Wildlife of Tanzania

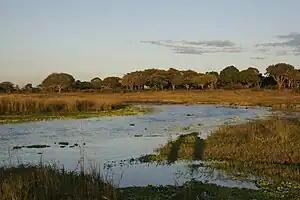
The Katavi National Park at dusk

The second smallest of Tanzania's national parks is Gombe Stream National Park is located in Kigoma District of Kigoma Region, covering an area of only . Its natural topography consists of steep hill slopes, river valleys, and the sandy northern shores of Lake Tanganyika. It is drained by the Gombe River. Access to the park is only through marine vessels from Kigoma.